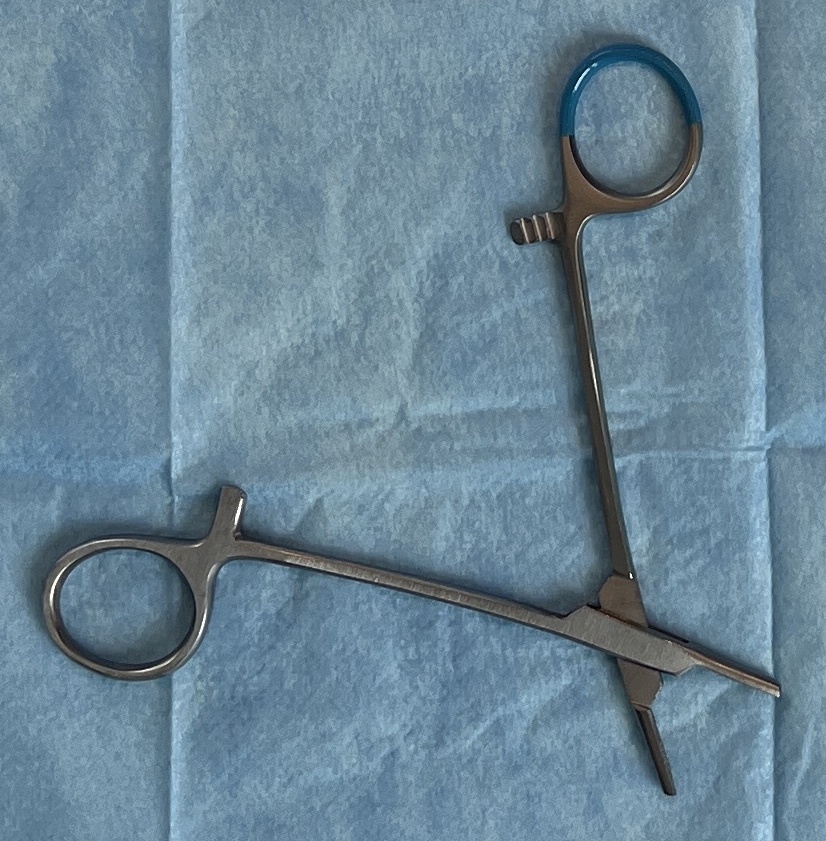
Hinged instrument state: open